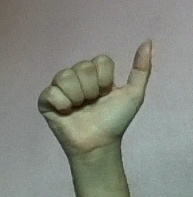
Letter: dhad